John Bristow

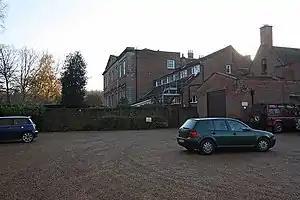
Quidenham Hall was acquired by Bristow some time after 1740

Bristow was returned by his brother-in-law, John Hobart, 1st Earl of Buckinghamshire, as Member of Parliament (MP) for Bere Alston at the 1734 British general election. He voted consistently with the Government. In 1739, on the outbreak of war with Spain, he and his partner Peter Burrell, were granted contracts for remitting money for the forces in Gibraltar, Minorca and Jamaica. The Jamaica contract was on very favourable terms and allegations arose that Walpole had made a bad bargain for the public. At the 1741 British general election he was returned as MP for St Ives. After the fall of Walpole in 1742, a secret committee was set up by the Commons to inquire into the Jamaica contract and endorsed the charges against him, but no action was taken. Bristow helped finance the continental war and, in 1744, was among the underwriters of a government loan, with a share £150,000. In 1744 he was also appointed a trustee for a loan of £200,000 to the King of Sardinia. In 1744, he was involved in raising supplies for the war. He was returned as MP for St Ives again at the 1747 British general election. In 1753 he was a financier who lent Danzig £90,000.